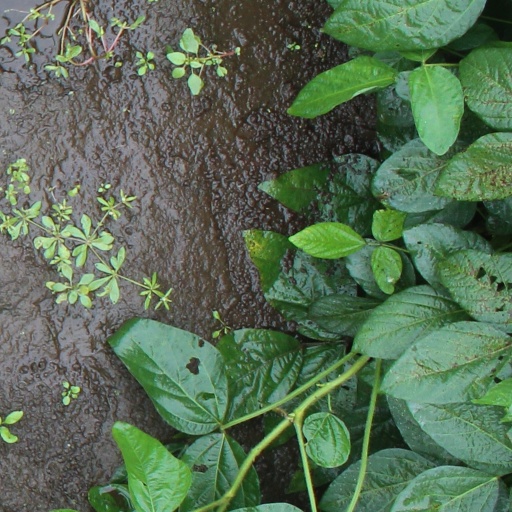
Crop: soybean